Bennetts Associates

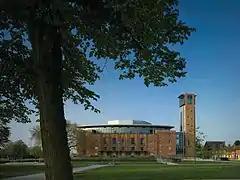
Royal Shakespeare Theatre in Stratford-upon-Avon

Bennetts Associates is a British firm of architects. It was founded in 1987 by Denise Bennetts and her partner Rab Bennetts, who had previously worked for Ove Arup & Partners. The total shareholding of Bennetts Associates was transferred to an Employee Ownership Trust in 2016.